East Coast Heritage Rail

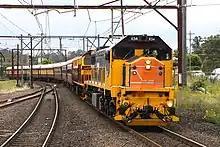
X54 and 42101 lead a charter through Valley Heights in 2022

The last and 3rd series of the VR X class locomotives were built by Clyde Engineering at the Rosewater factory in Adelaide. X54 was the last of the Series 3 X classes and went through a number of different owners including V/Line, Freight Australia, QR National and Aurizon where it was then placed into storage in Rothbury, NSW. East Coast Heritage Rail then bought the locomotive off Aurizon and ran its first heritage tour in late 2022. It initially wore the QR National livery, with logos painted over and the No. 1 end painted in an approximation of the VicRail teacup scheme. In 2024, it was painted in full VicRail teacup.